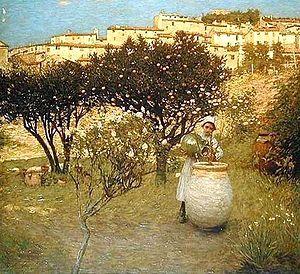
Le costume provençal traditionnel comporte deux grandes variantes : le costume arlésien, dit aussi arlèse, ou provençal après que Frédéric Mistral ait relancé son port à la fin du XIXᵉ siècle comme signe de l'identité culturelle de la Provence, et le costume comtadin, porté dans le Comtat Venaissin et jusqu'au nord de la Durance, y compris à Avignon. Encore utilisé le dimanche jusqu'au début du XXᵉ siècle, son usage courant a progressivement disparu au cours de la première moitié du XXᵉ siècle. Actuellement, il n'est porté qu'épisodiquement, par des groupes folkloriques ou lors de manifestations volontaristes de l'identité locale. Les deux types de costume sont aisément identifiables dans leur version féminine : coiffe généralement sombre sur le haut du crâne couvrant uniquement le chignon, et silhouette « en sablier » très prononcé pour le costume arlésien, coiffe blanche à la grecque éventuellement recouverte d'un fichu de même couleur pour le costume comtadin. Selon les classes sociales, le tissu du costume change, mais dans chacun des deux grands styles, la coupe reste à peu-près la même.